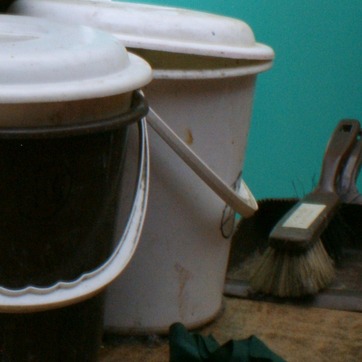
Material: plastic